Programmed Data Processor

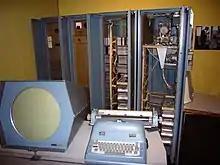
PDP-1

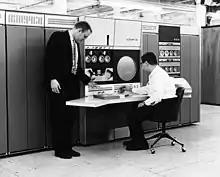
PDP-6

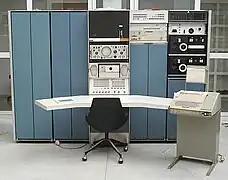
PDP-7

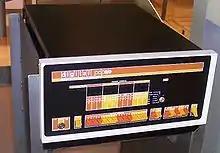
PDP-8/e

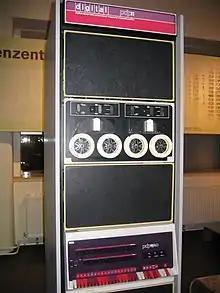
PDP-11/40

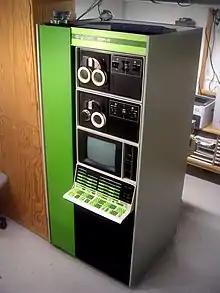
PDP-12

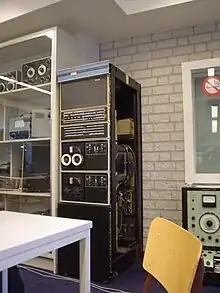
PDP-15 (partial)

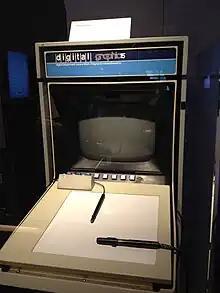
PDP-15 graphics terminal with light pen and digitizing tablet

Programmed Data Processor (PDP), referred to by some customers, media and authors as "Programmable Data Processor," is a term used by the Digital Equipment Corporation from 1957 to 1990 for several lines of minicomputers.